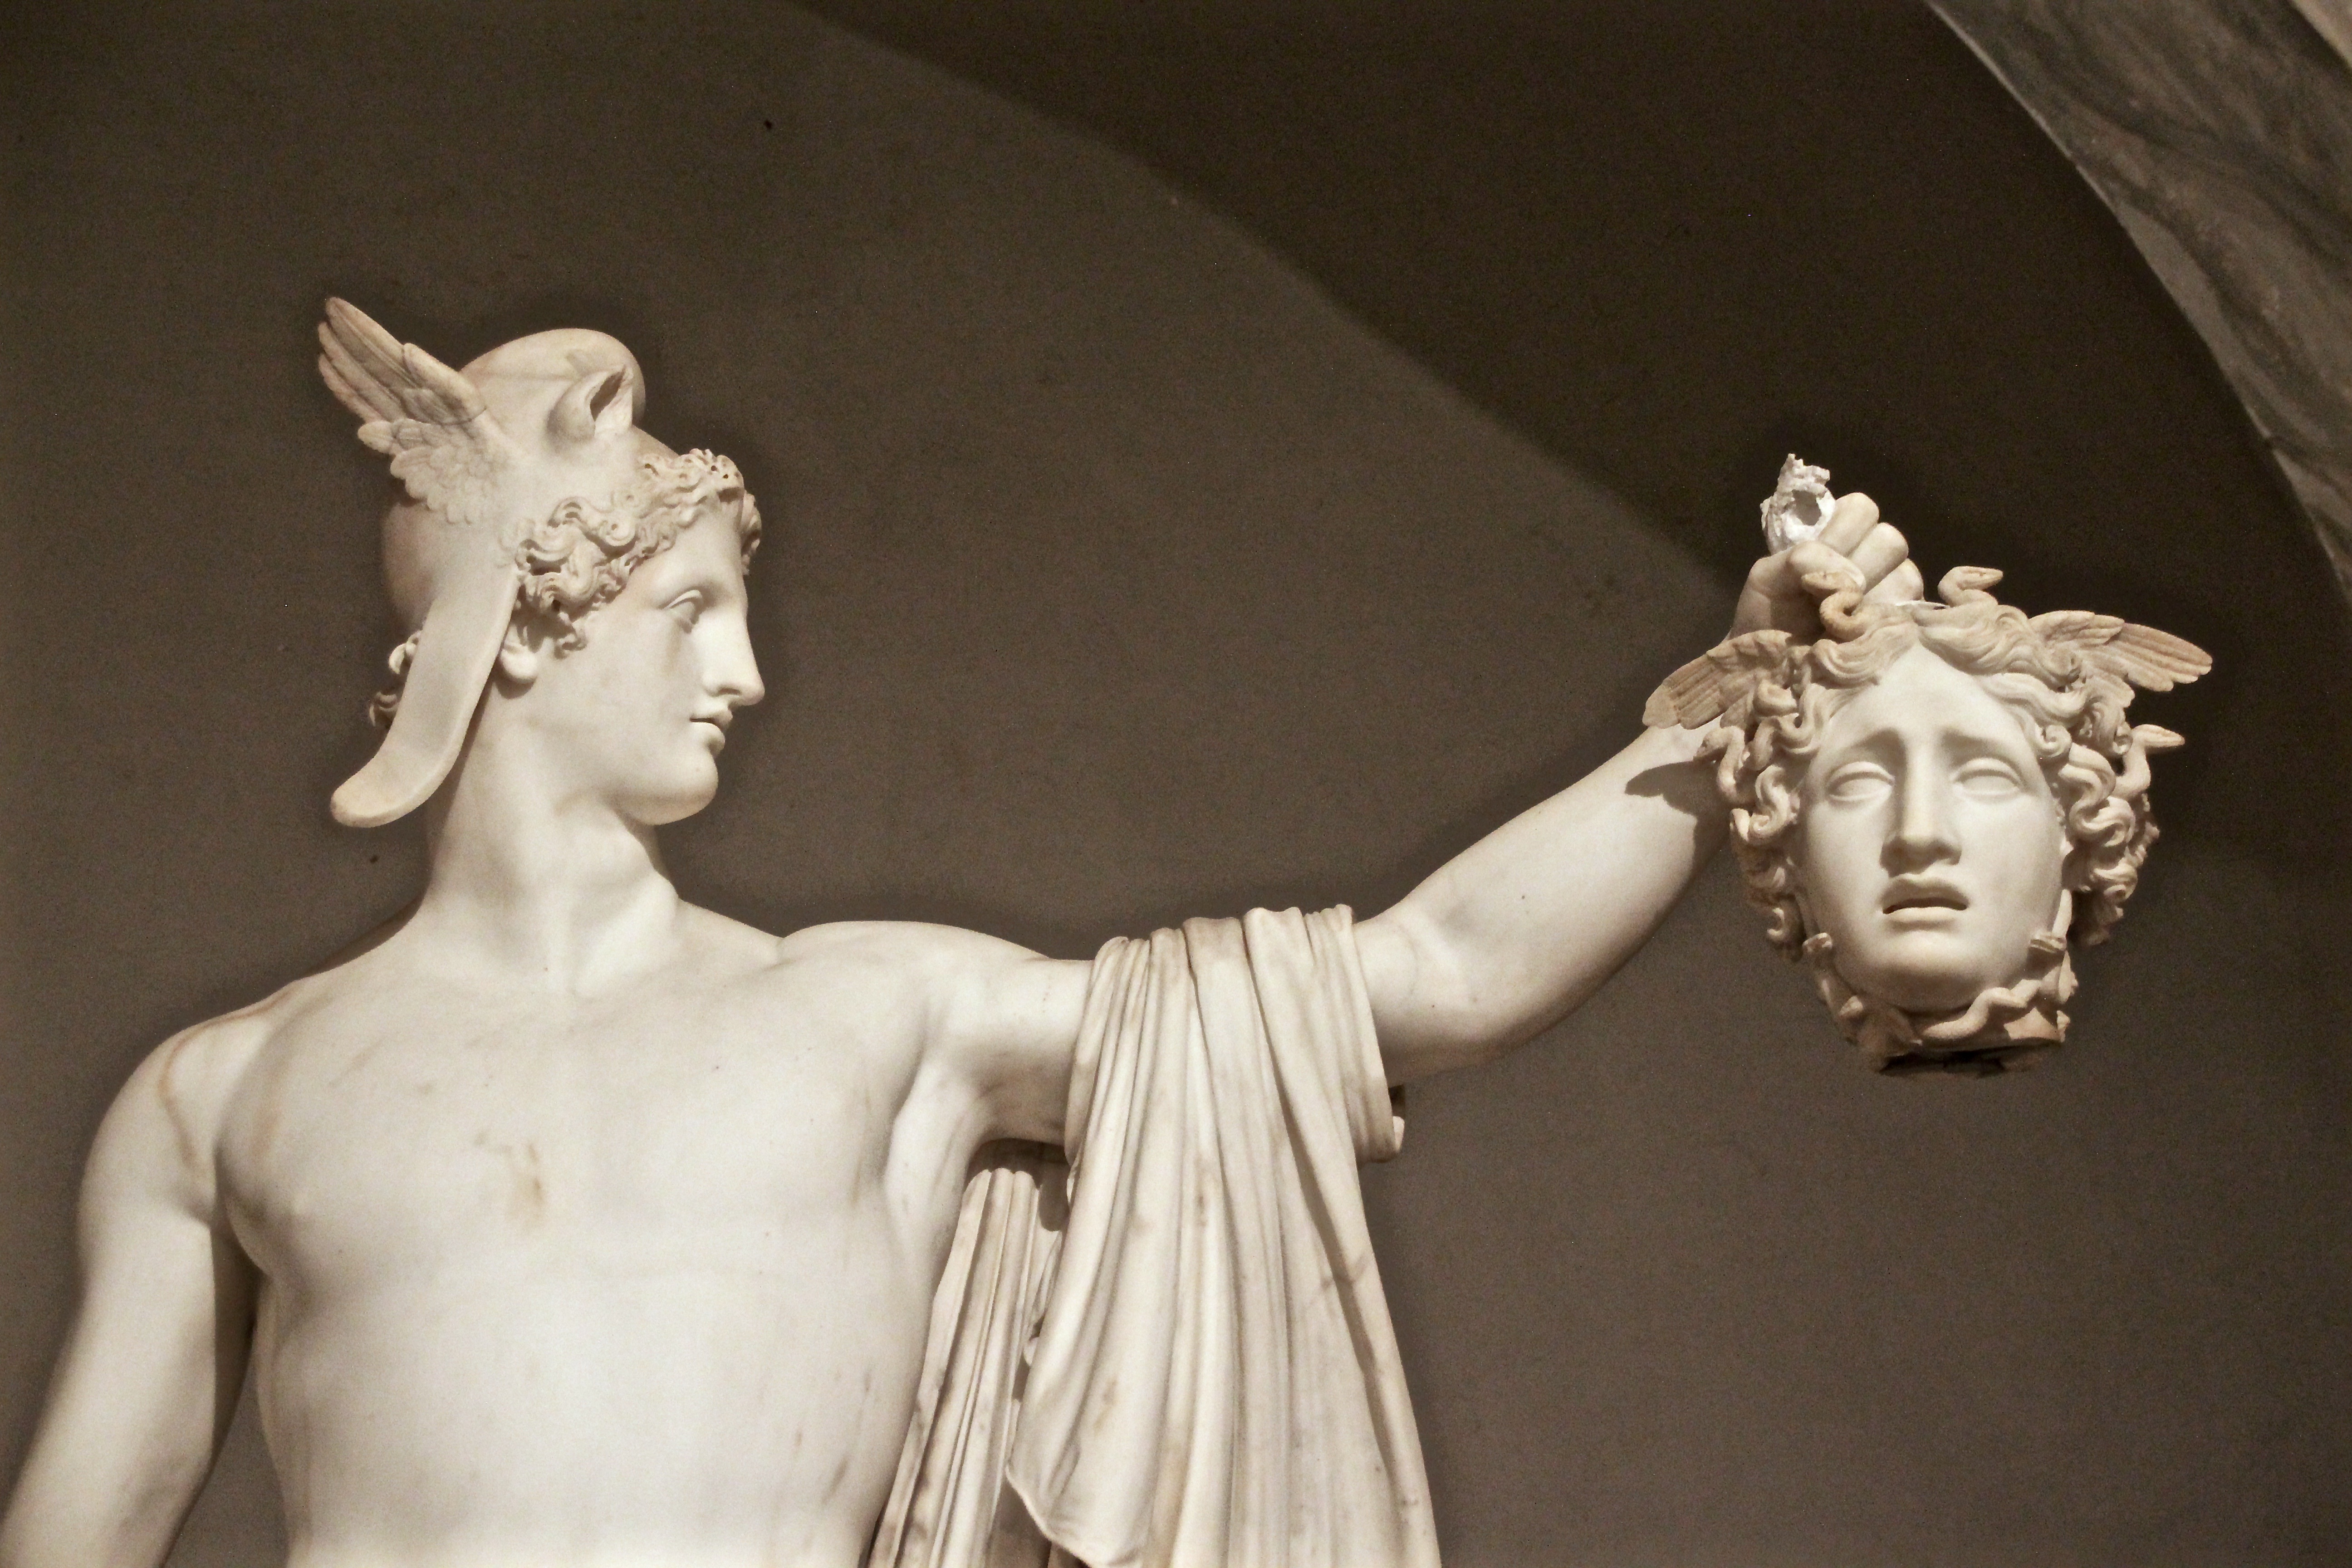
monument, statue, italy, medusa, vatican, sculpture, art, temple, head, marble, carving, relief, italian, mythology, perseus, ancient history, antonio canova, classical sculpture